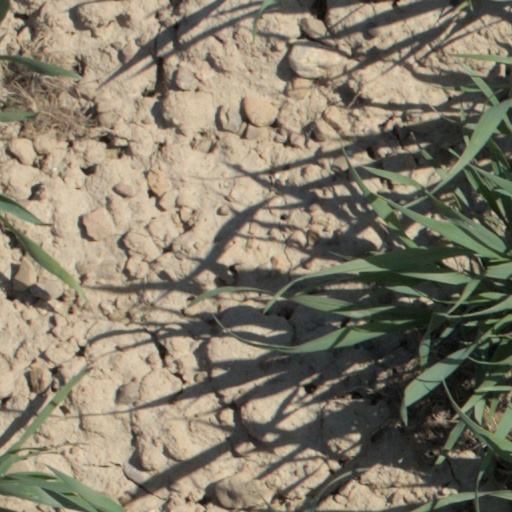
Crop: wheat